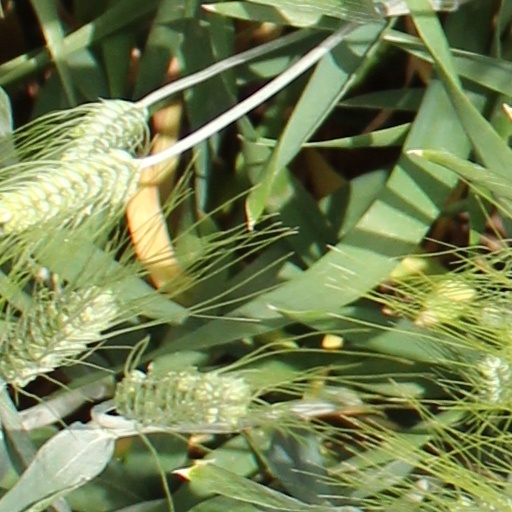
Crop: wheat